Mystery Liner

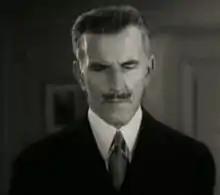
Gustav von Seyffertitz as Inspector Von Kessling

Mystery Liner is a 1934 American Pre-Code film directed by William Nigh, starring Noah Beery, Sr., and based on an Edgar Wallace story originally published in the "Saturday Evening Post" in 1924. The film was entered as a feature attraction at the 1934 International Exhibition of Cinematographic Art in Venice, Italy, the forerunner of the Venice Film Festival.